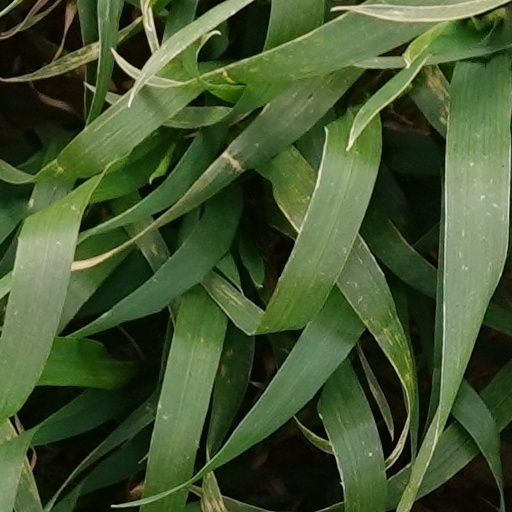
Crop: wheat